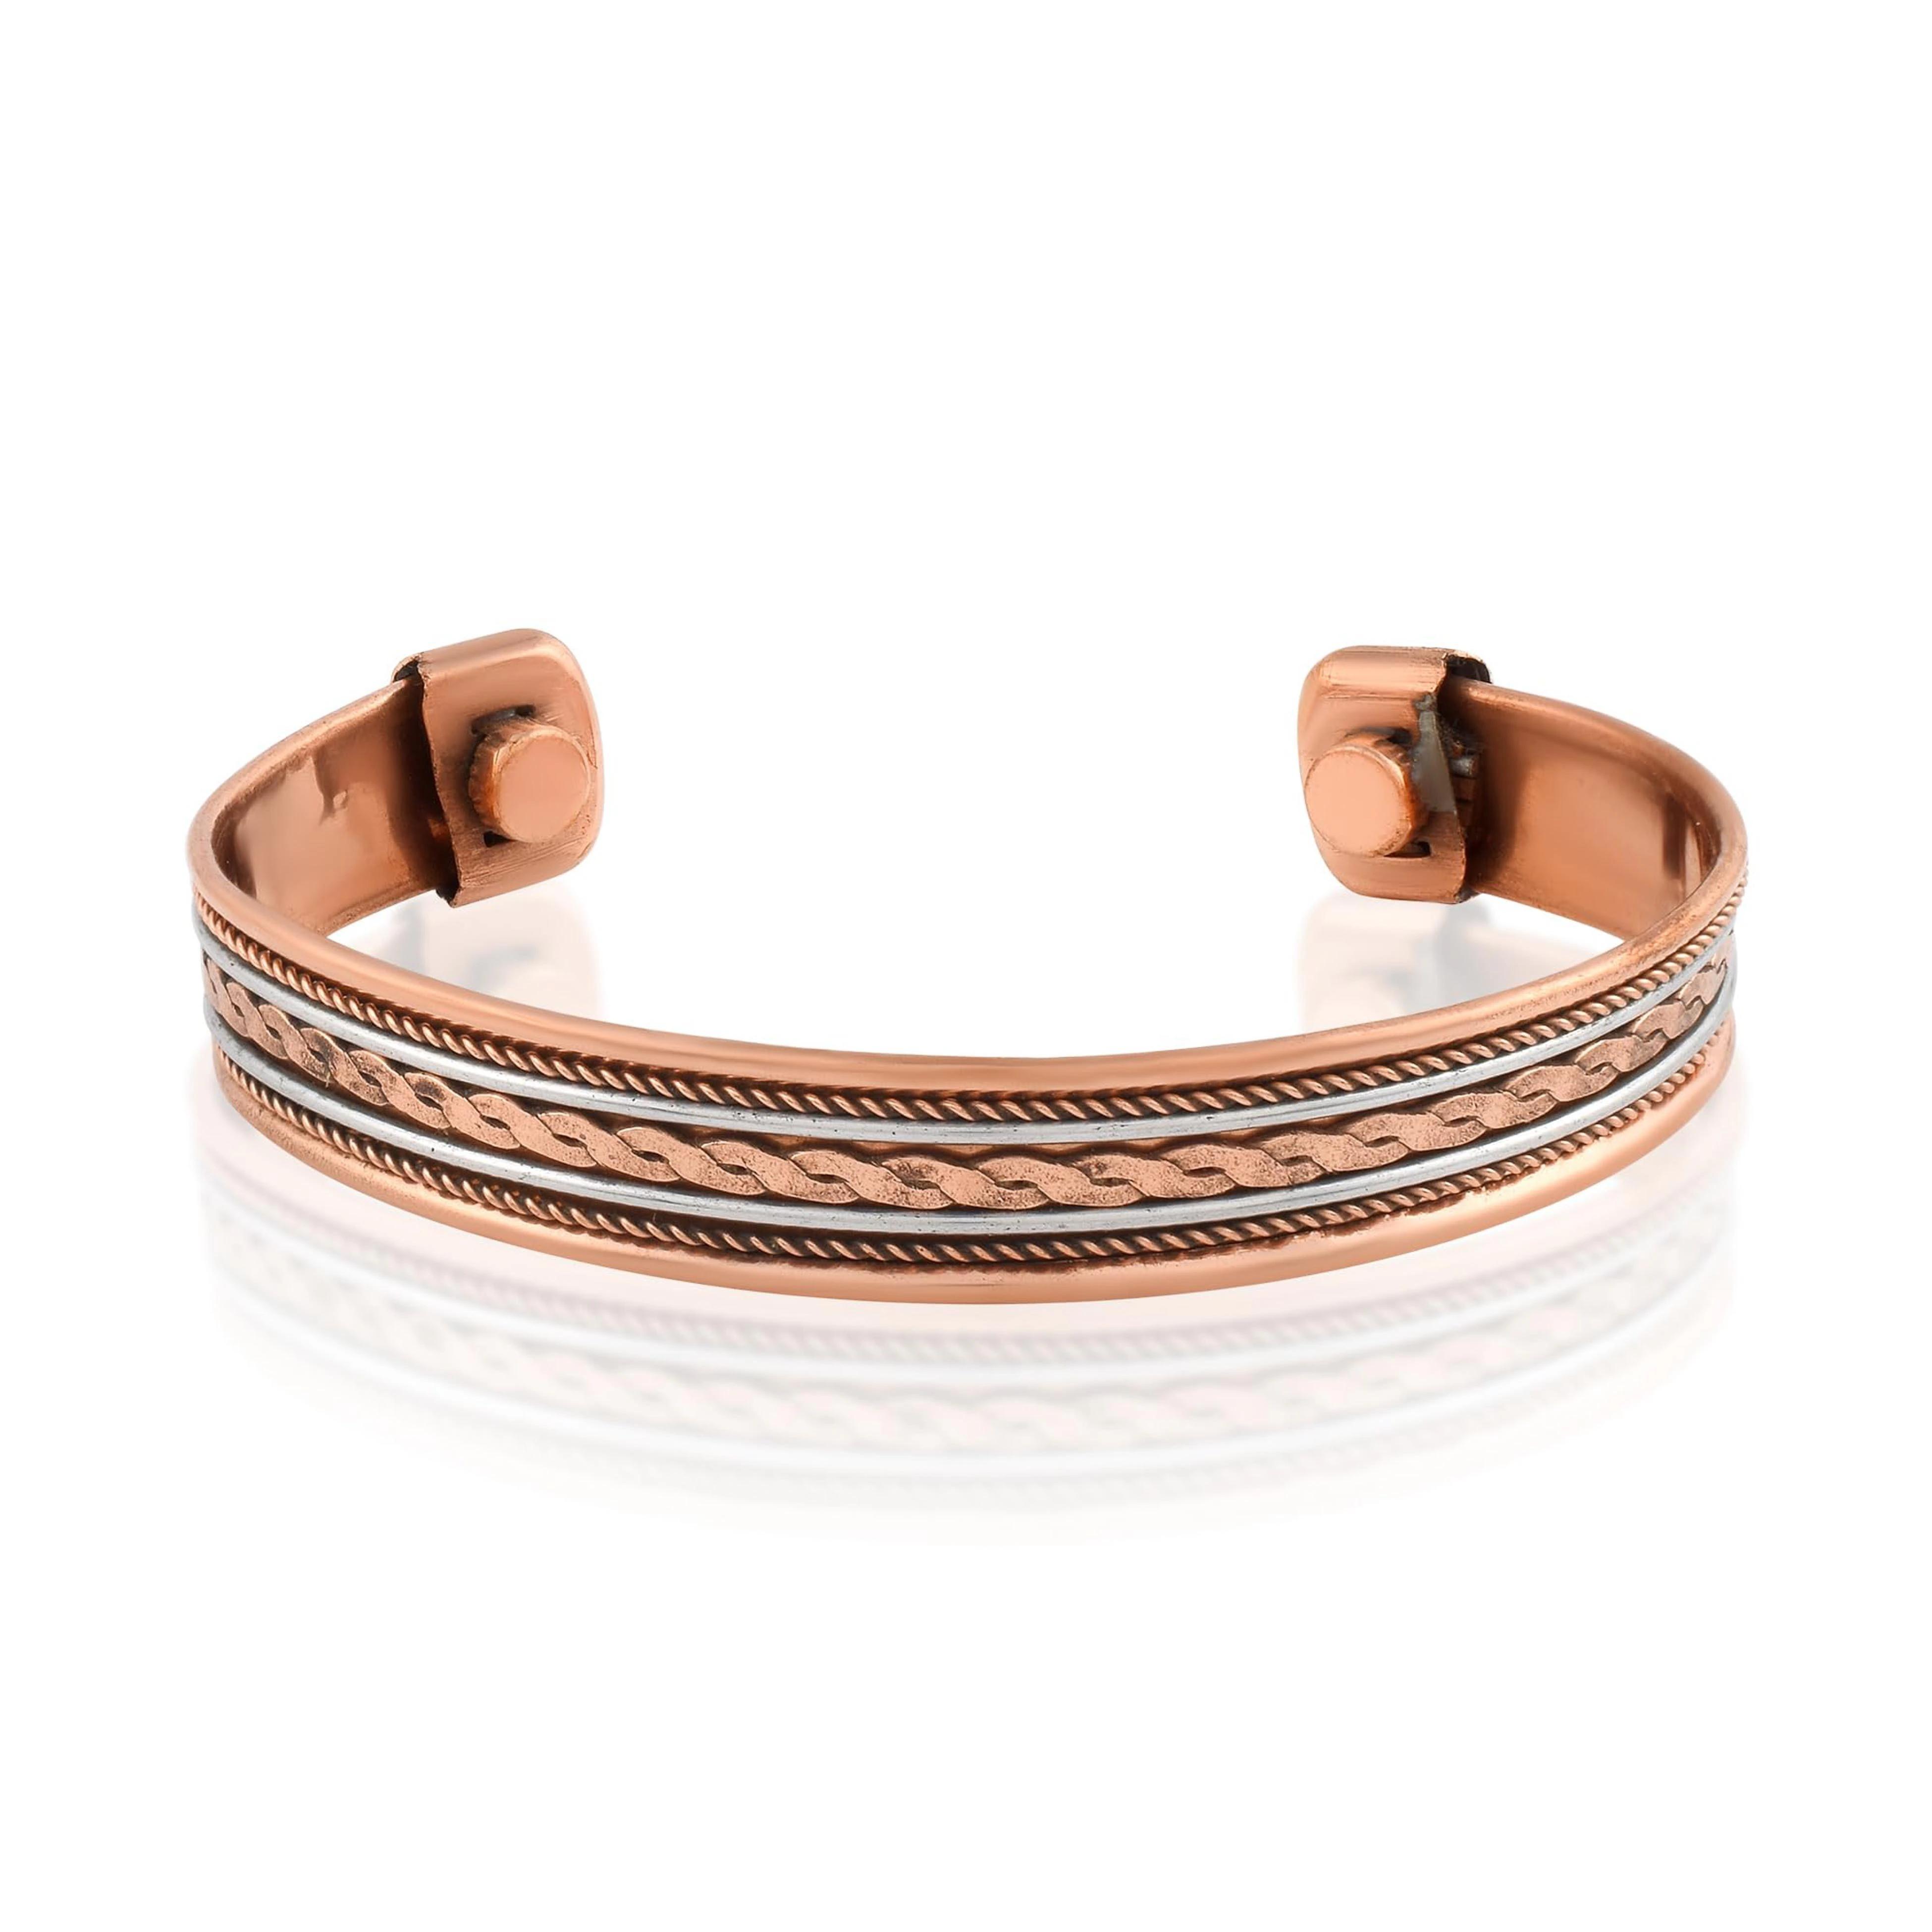
ZUMRUT MAKING YOU A STYLE SENSATION Copper Antique Designer Adjustable Cuff Kada Bracelet Bangle with Magnet for Women and Men
Type: Bracelets & Bangles
Brand: ZUMRUT MAKING YOU A STYLE SENSATION
Price: Rs. 399
Brass and copper mix metal cuff/kada bangle bracelet for men and women. this bracelet is ideal for women and men both.